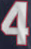
Number: 4